Hillary Sao Kanu

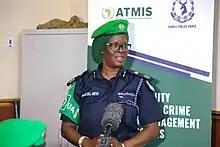
Hillary Sao Kanu in 2023

Hillary Sao Kanu is a senior Sierra Leonean police officer who has served as Commissioner of Police of the African Union Transition Mission in Somalia (ATMIS) since 2023.